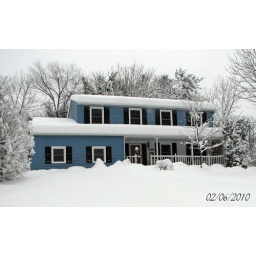
Snow blanket over everything. Check out the roof lines. The snow is above the window sills upstairs.